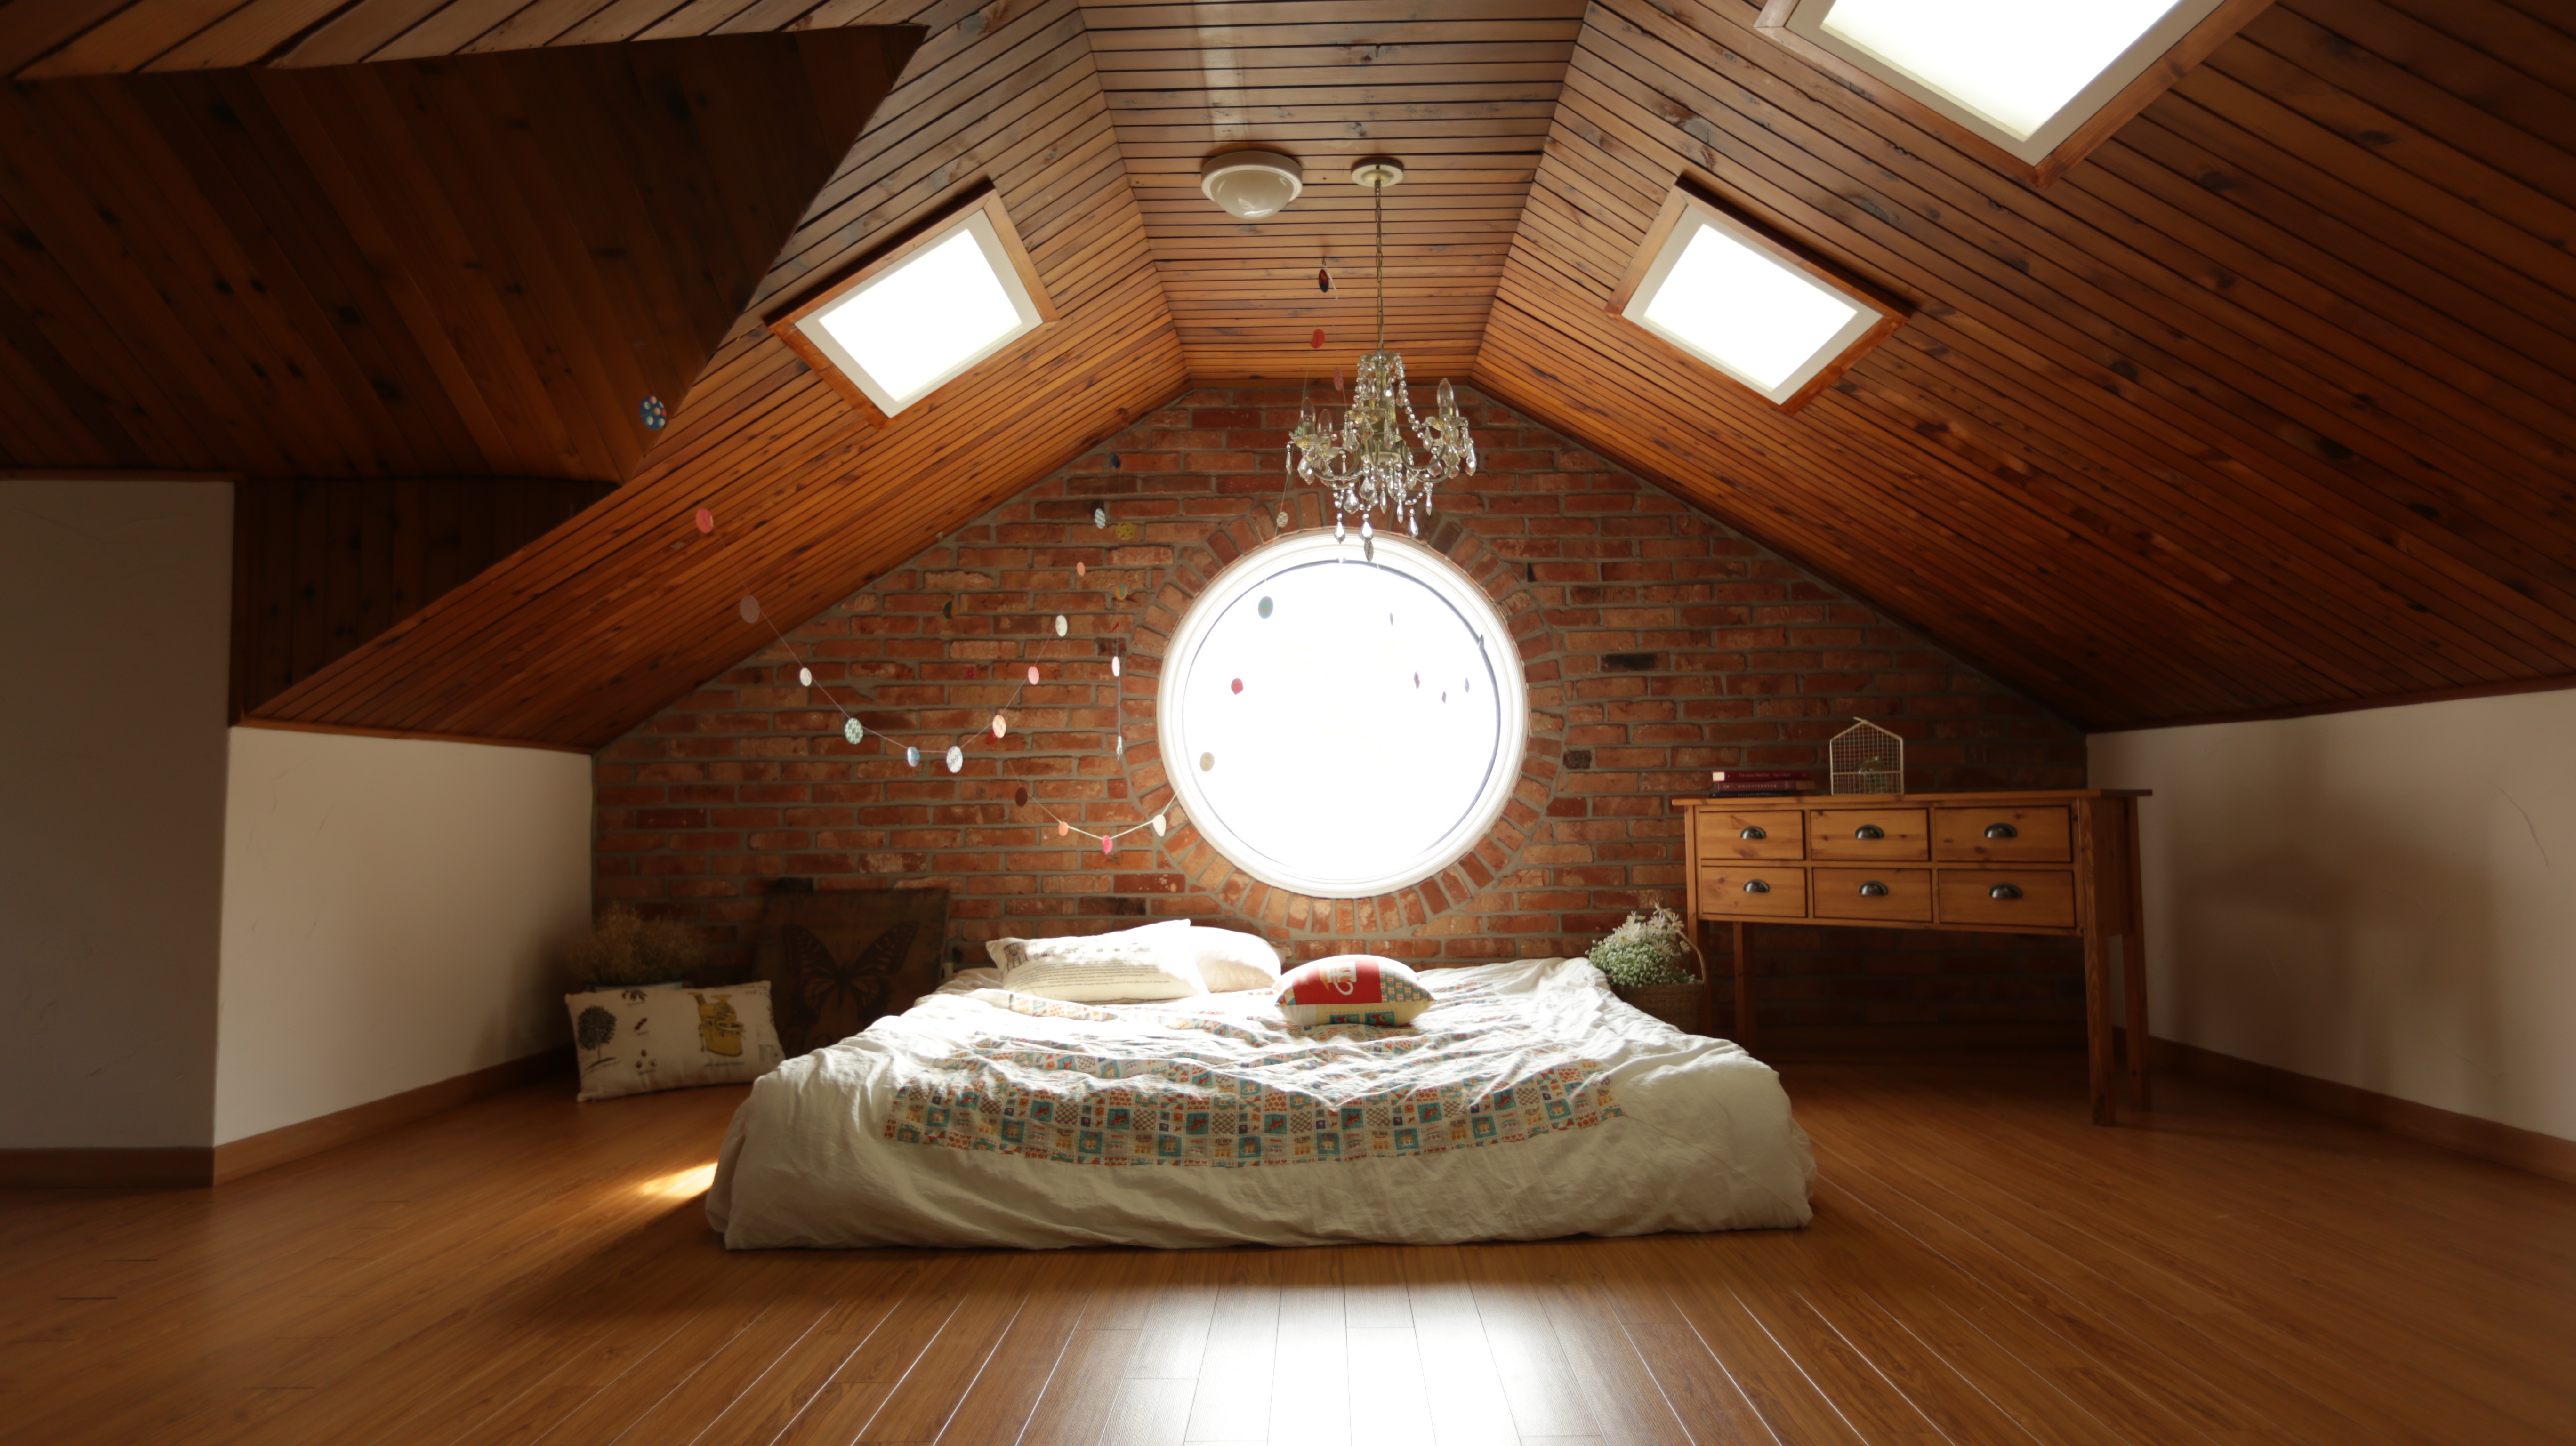
wood, house, floor, roof, ceiling, cottage, property, room, bedroom, attic, interior design, children, hardwood, farmhouse, estate, wood flooring, kids room